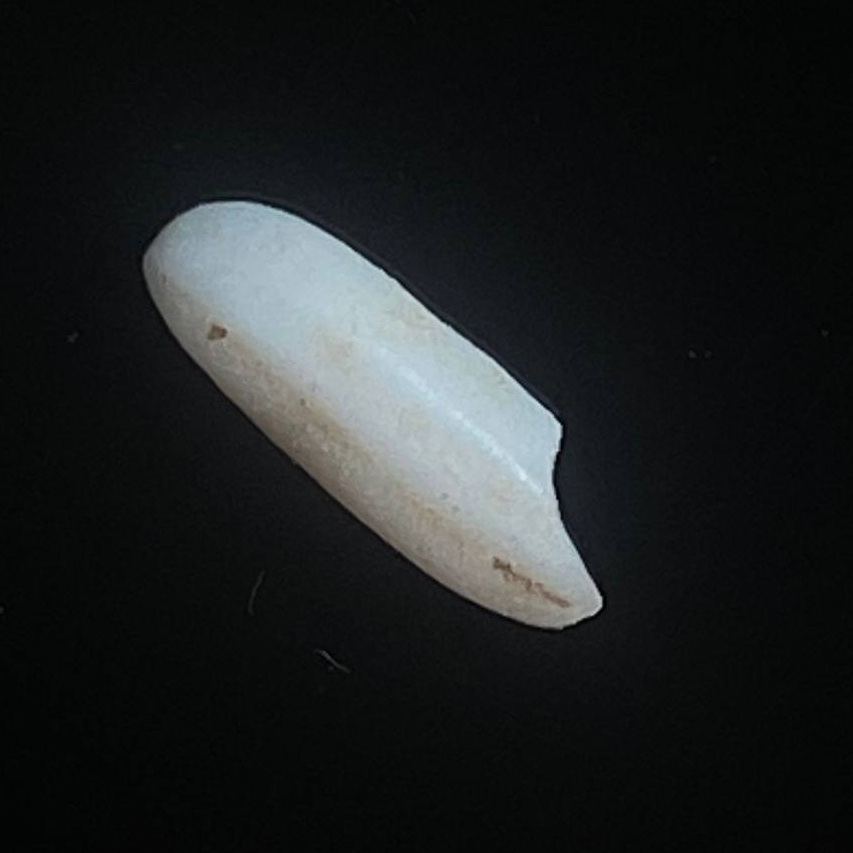
Rice variety: Lal_Binni